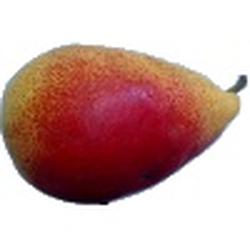
Label: Pear